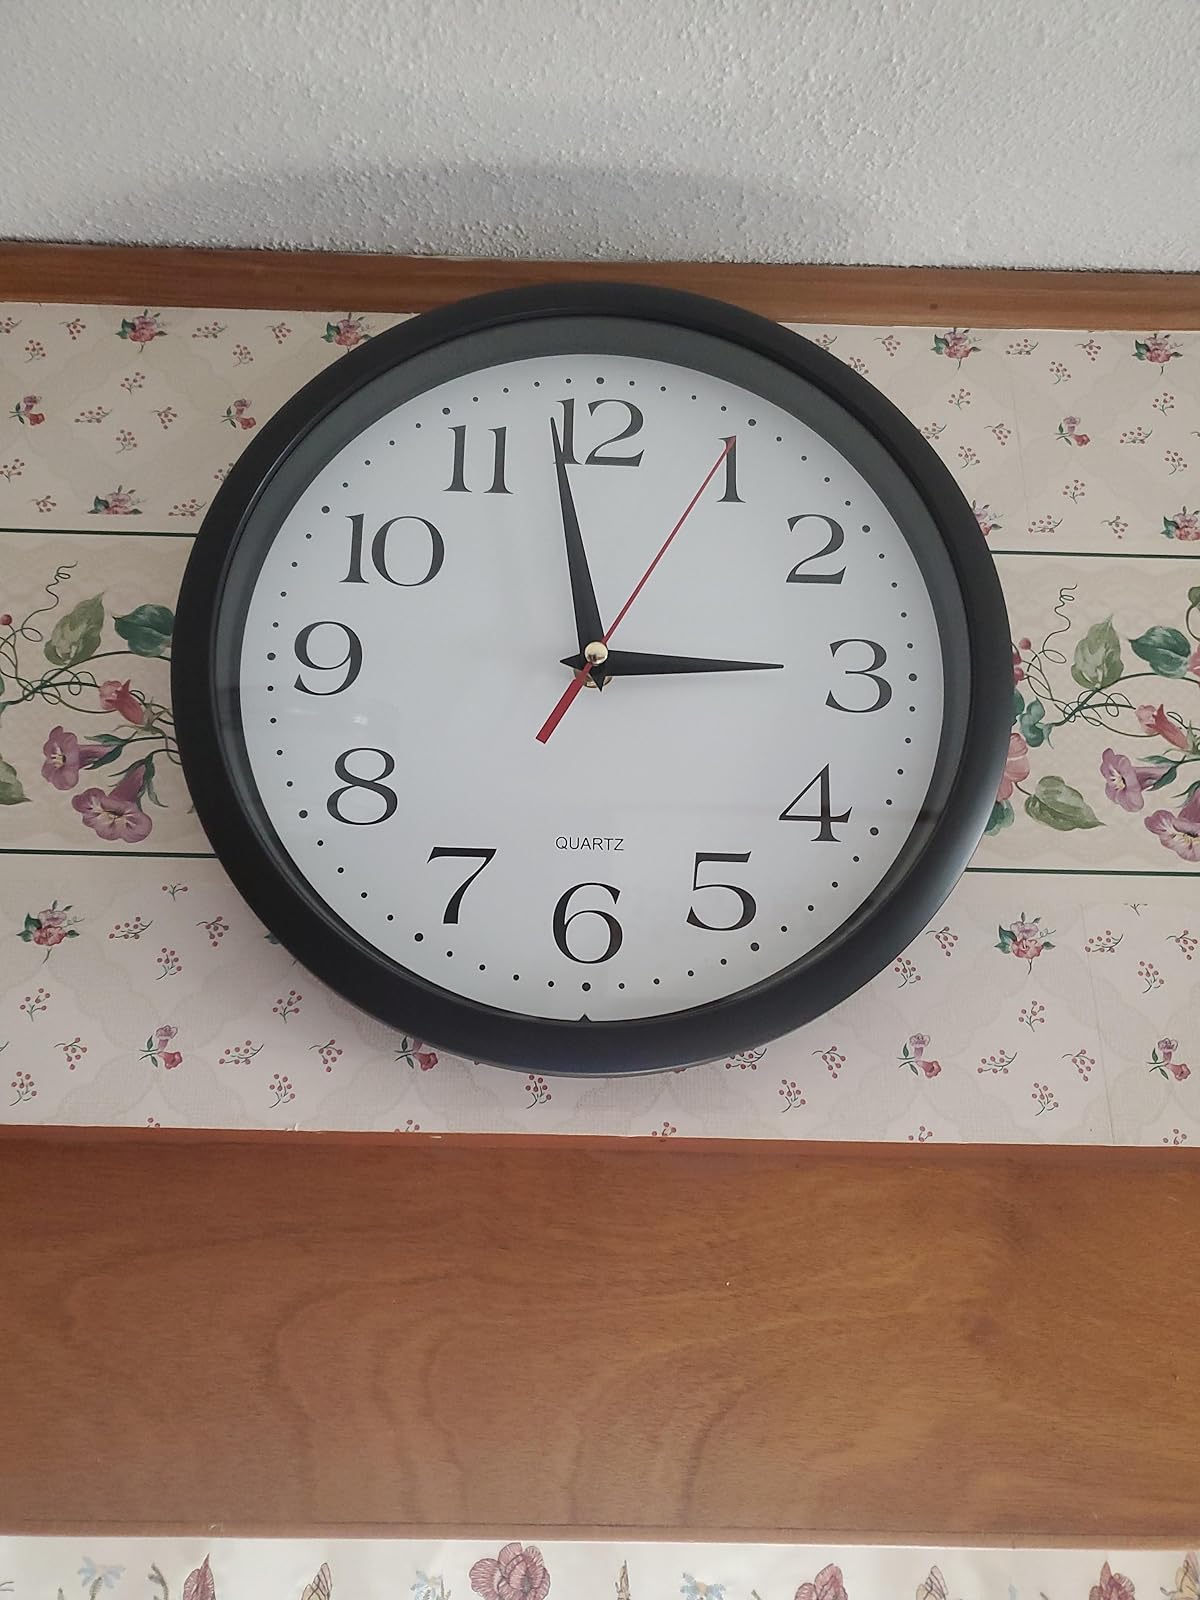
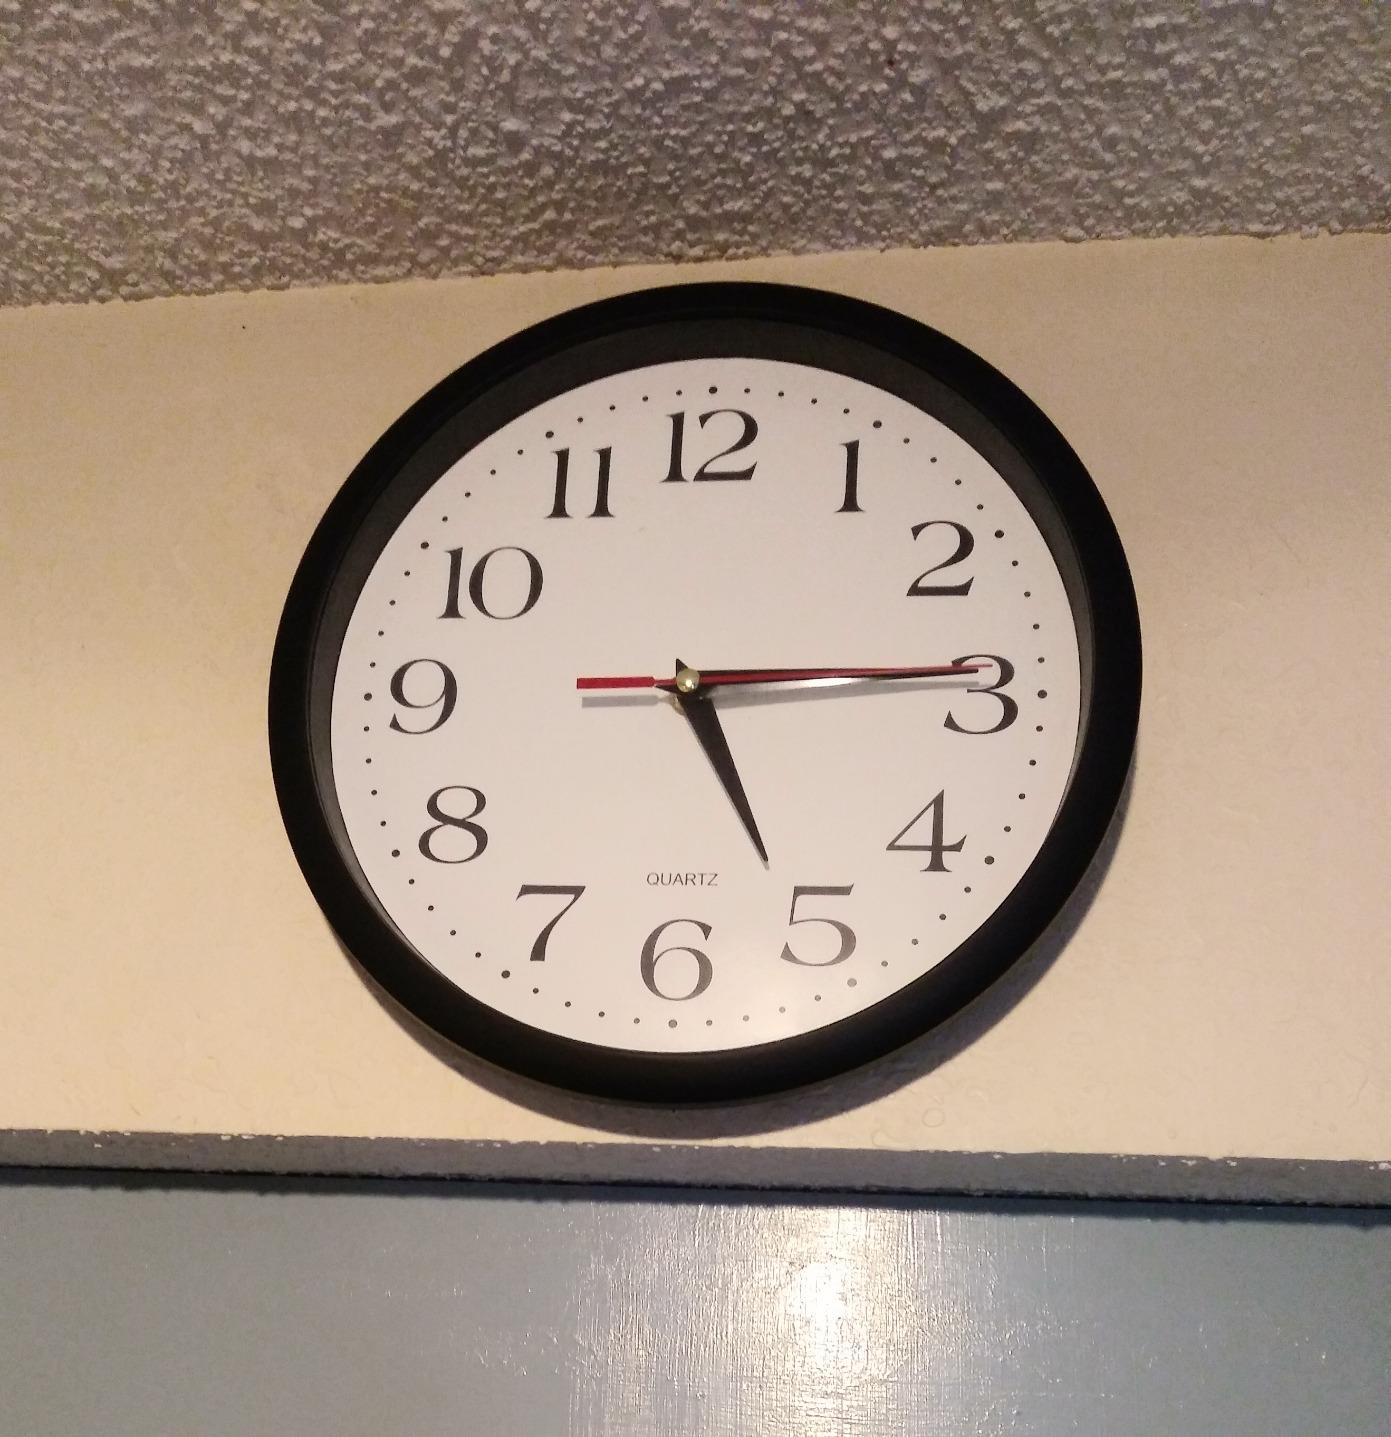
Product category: clock
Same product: yes